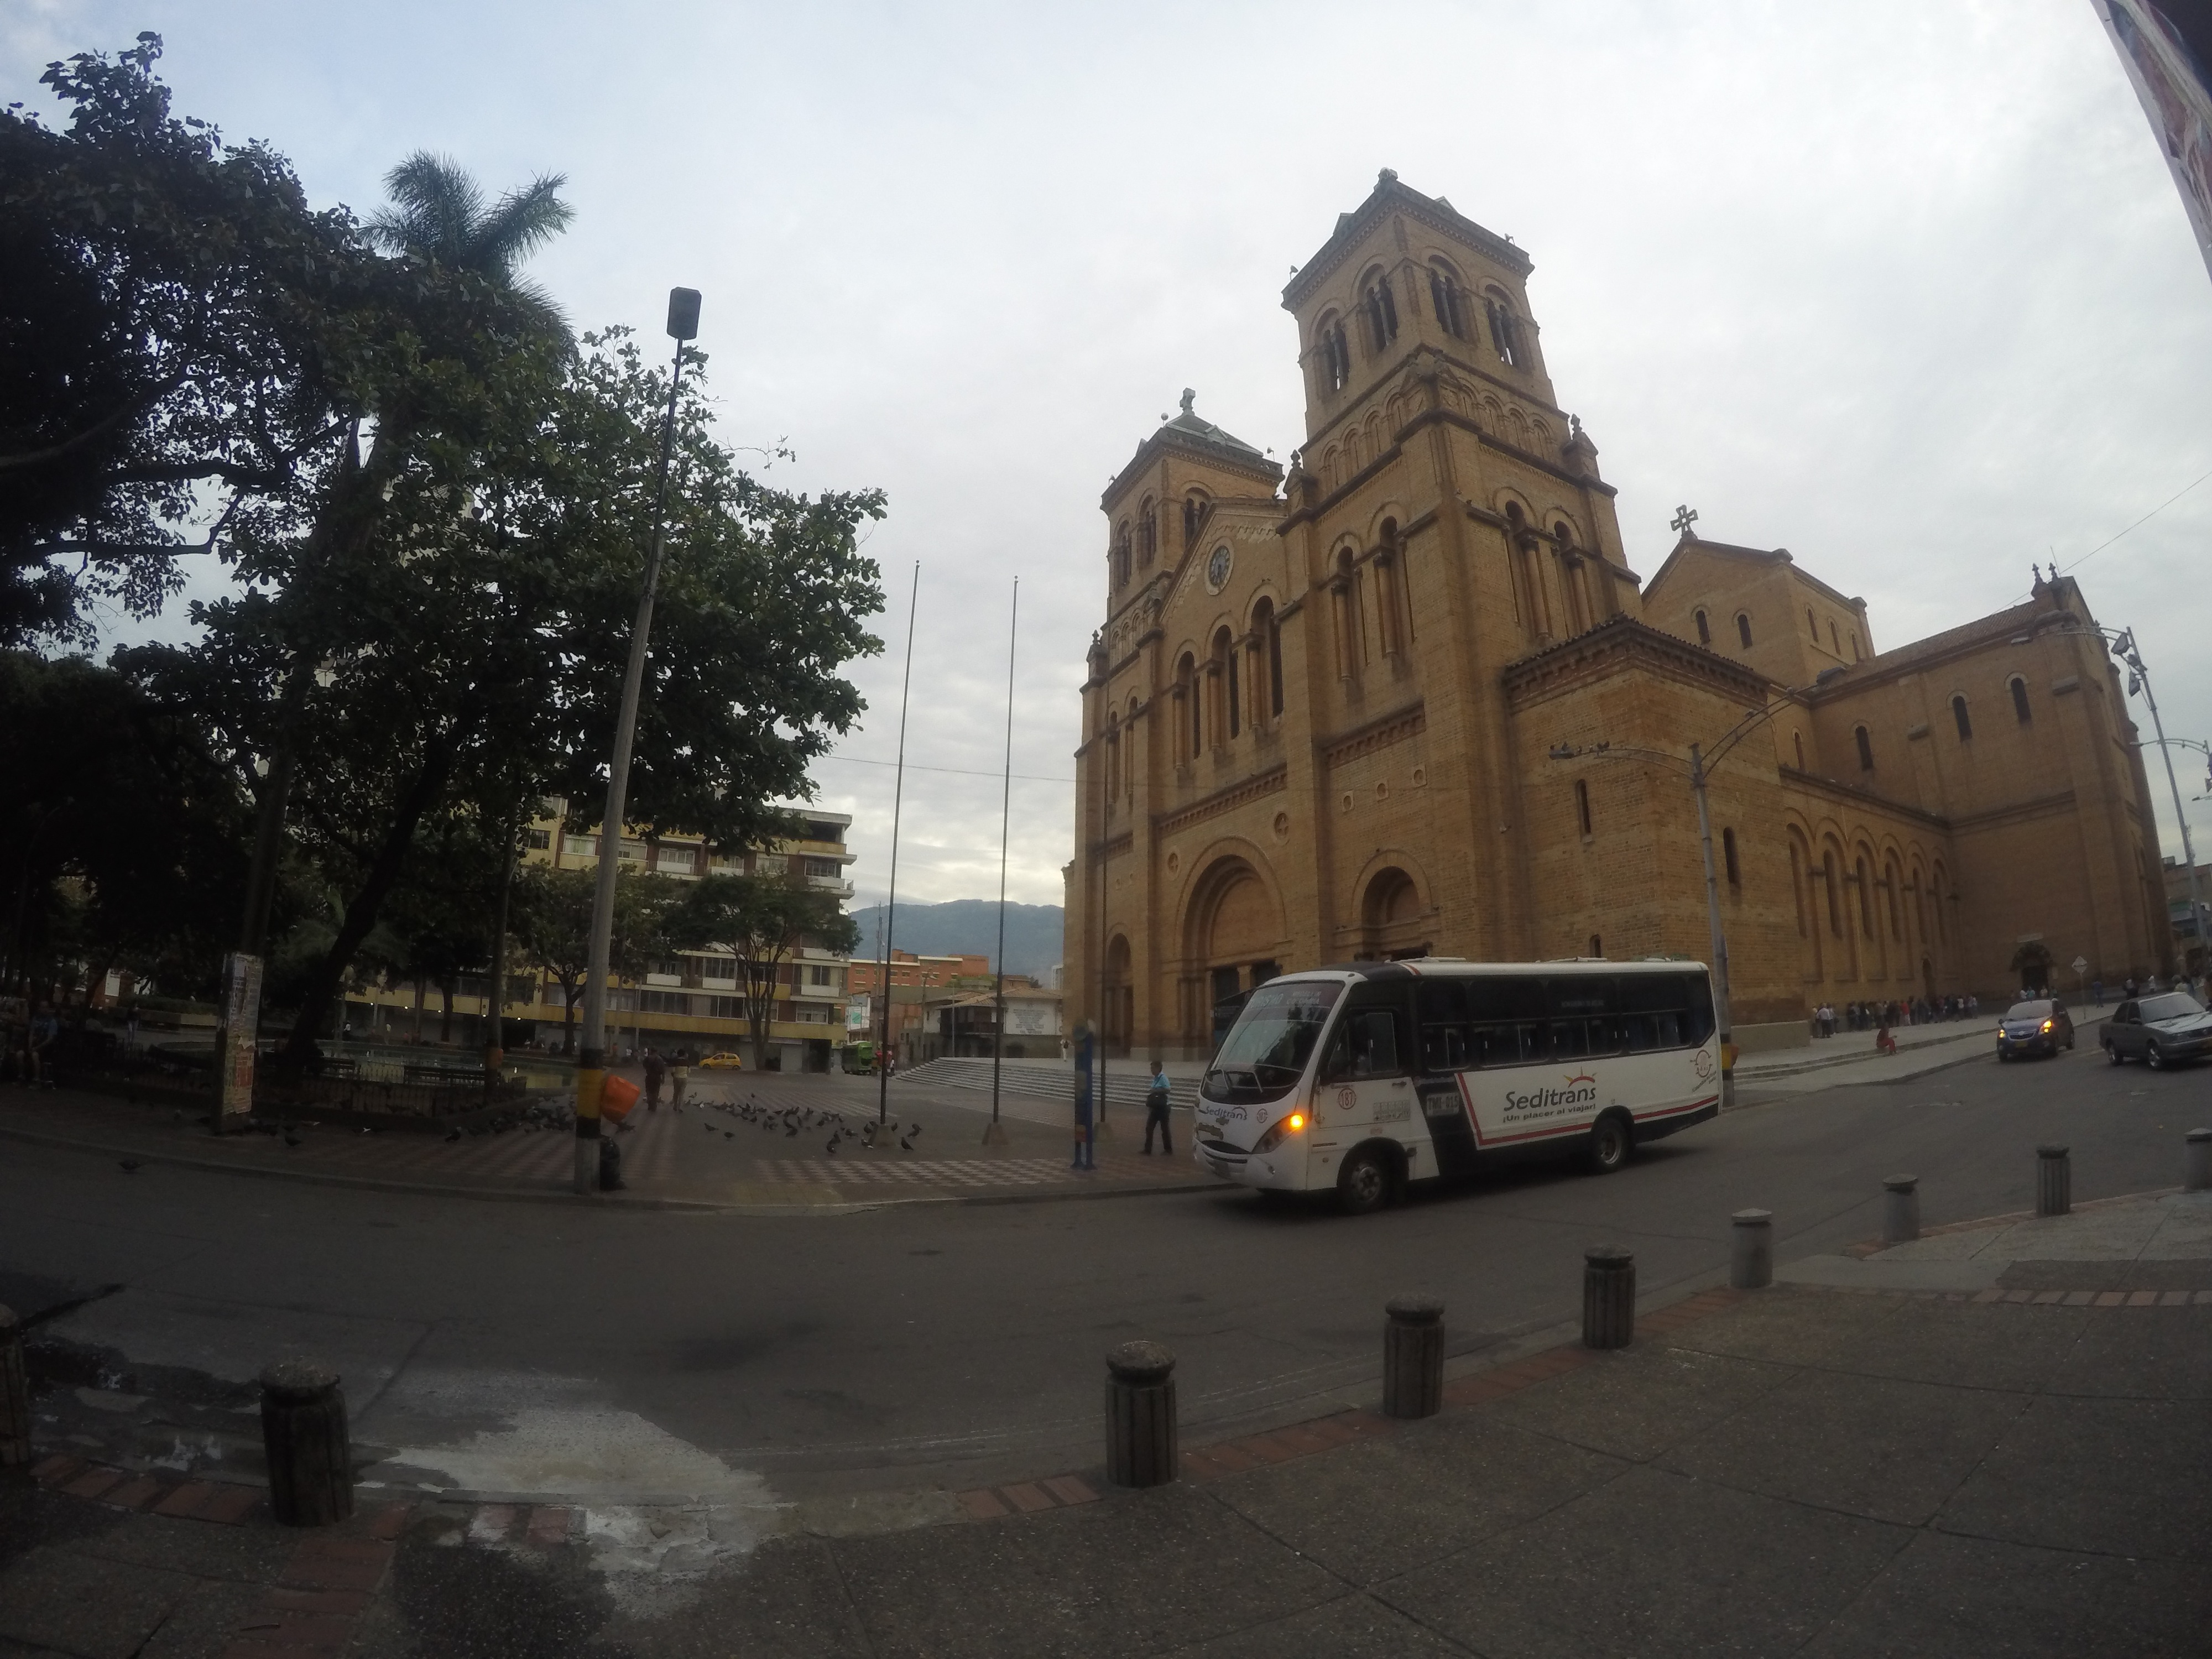
town, plaza, landmark, church, place of worship, town square, ancient history